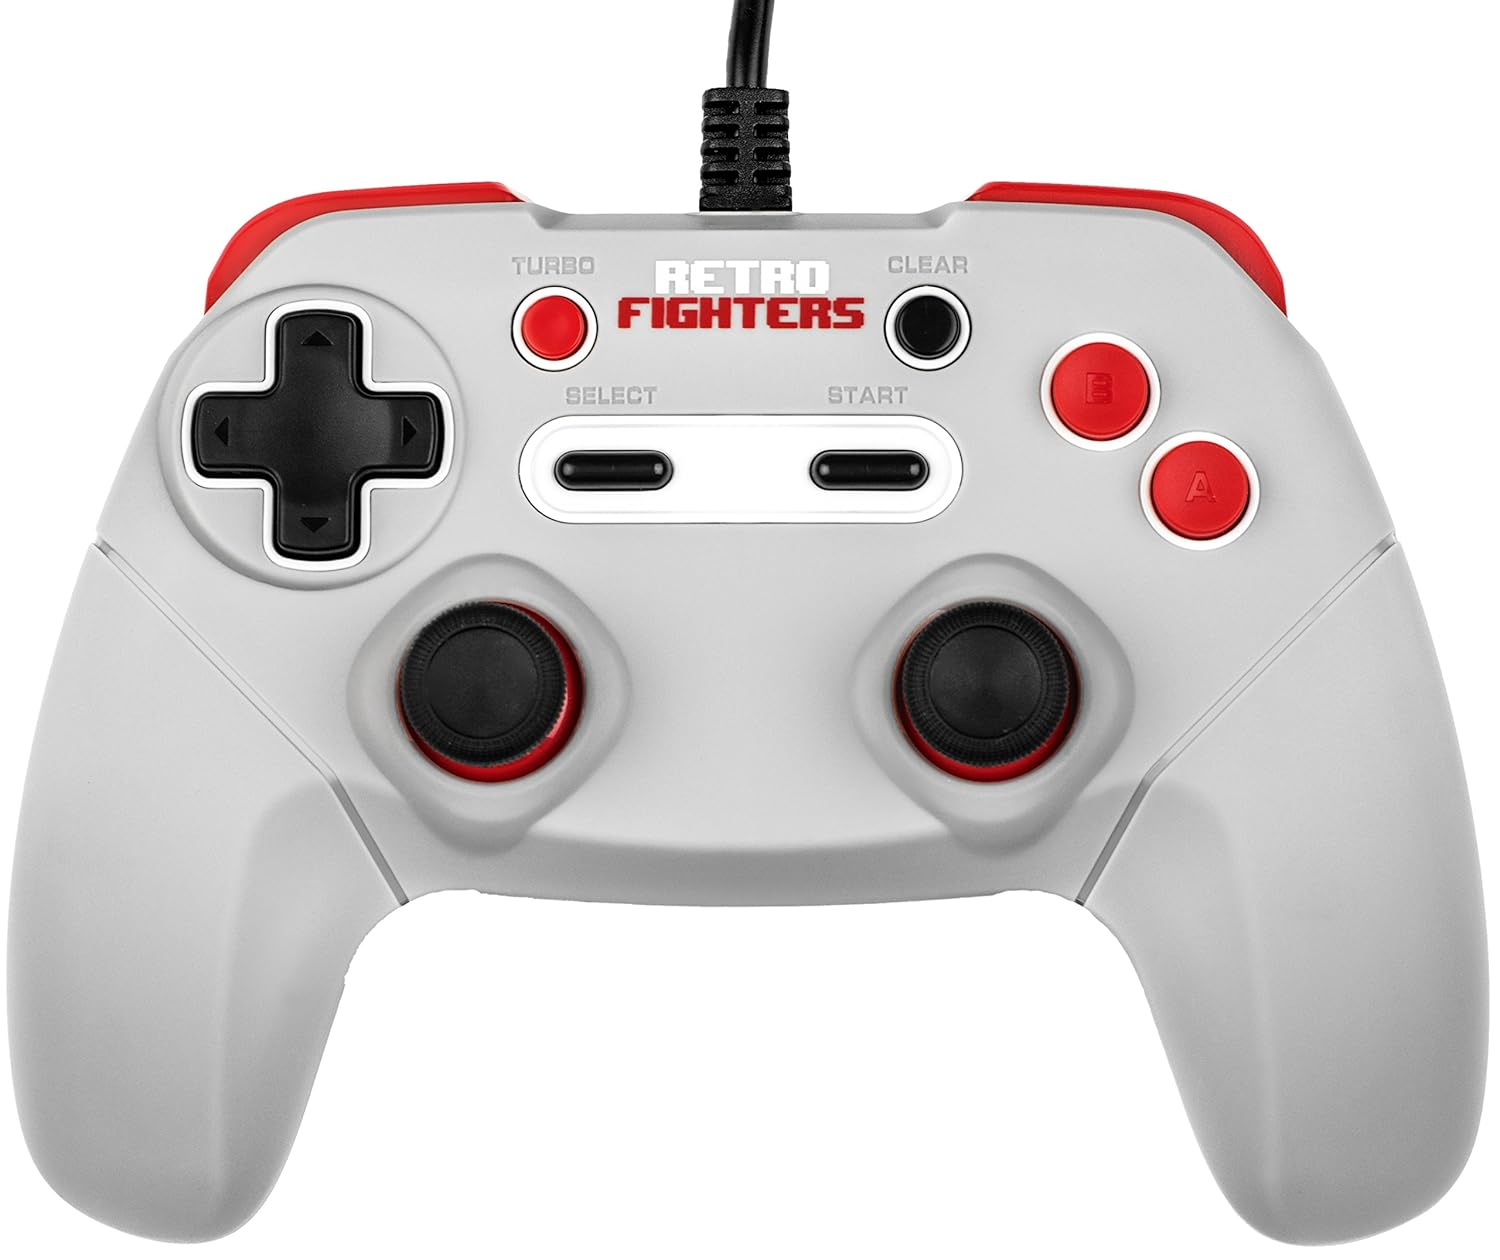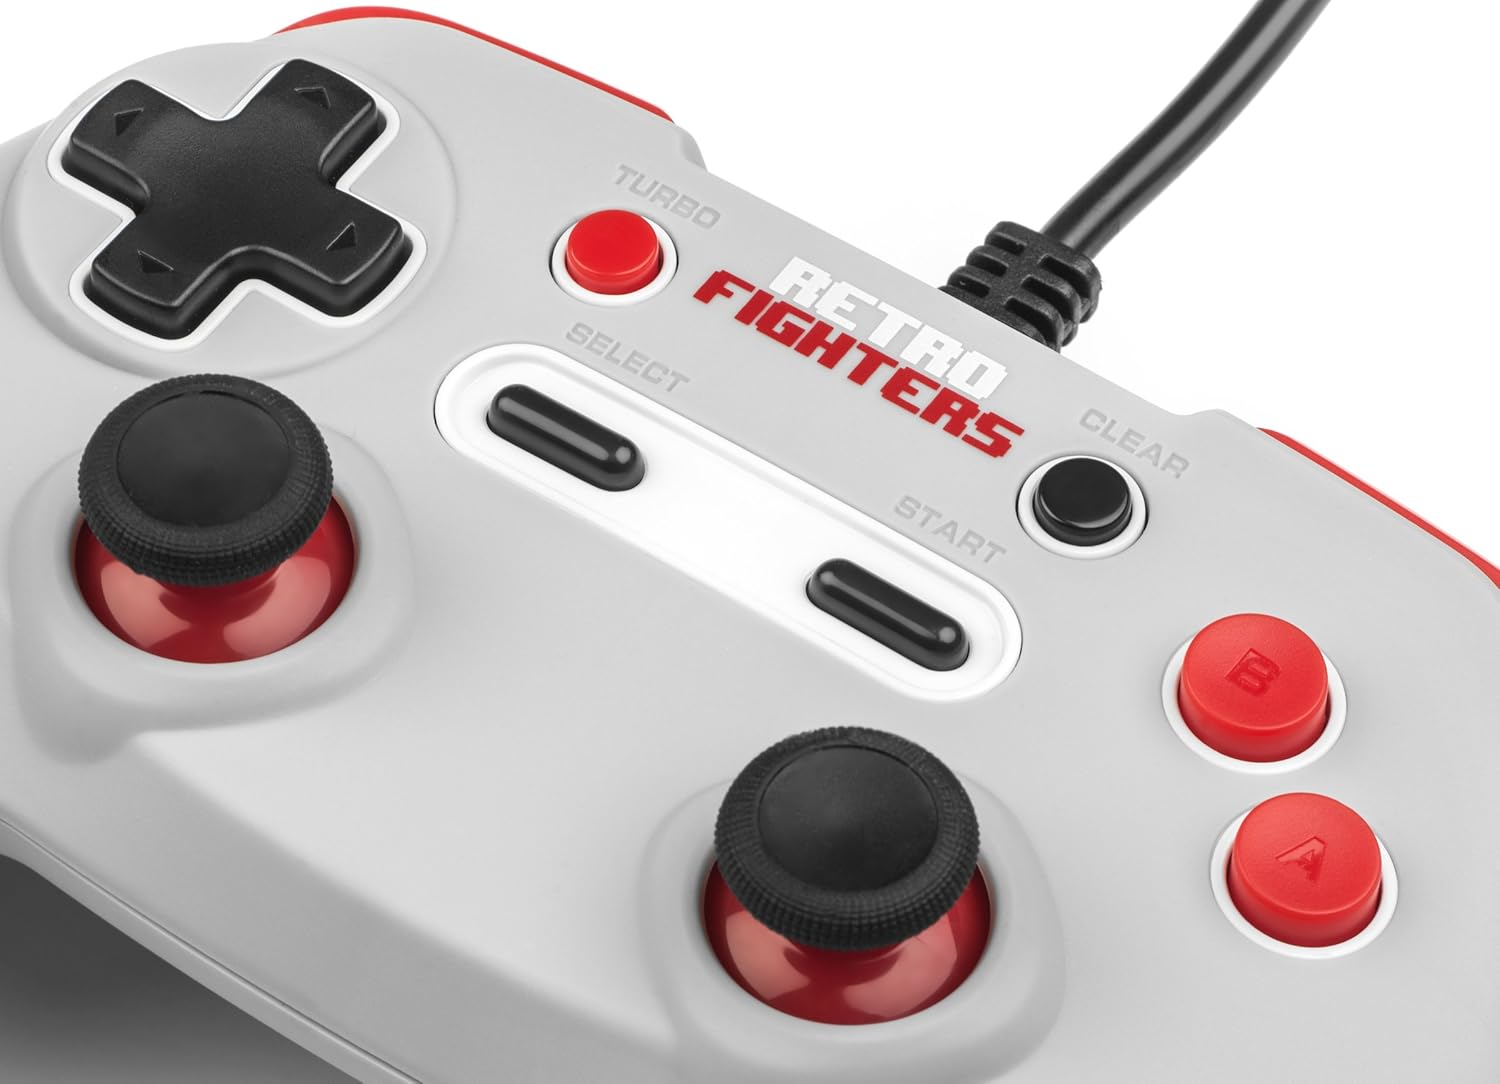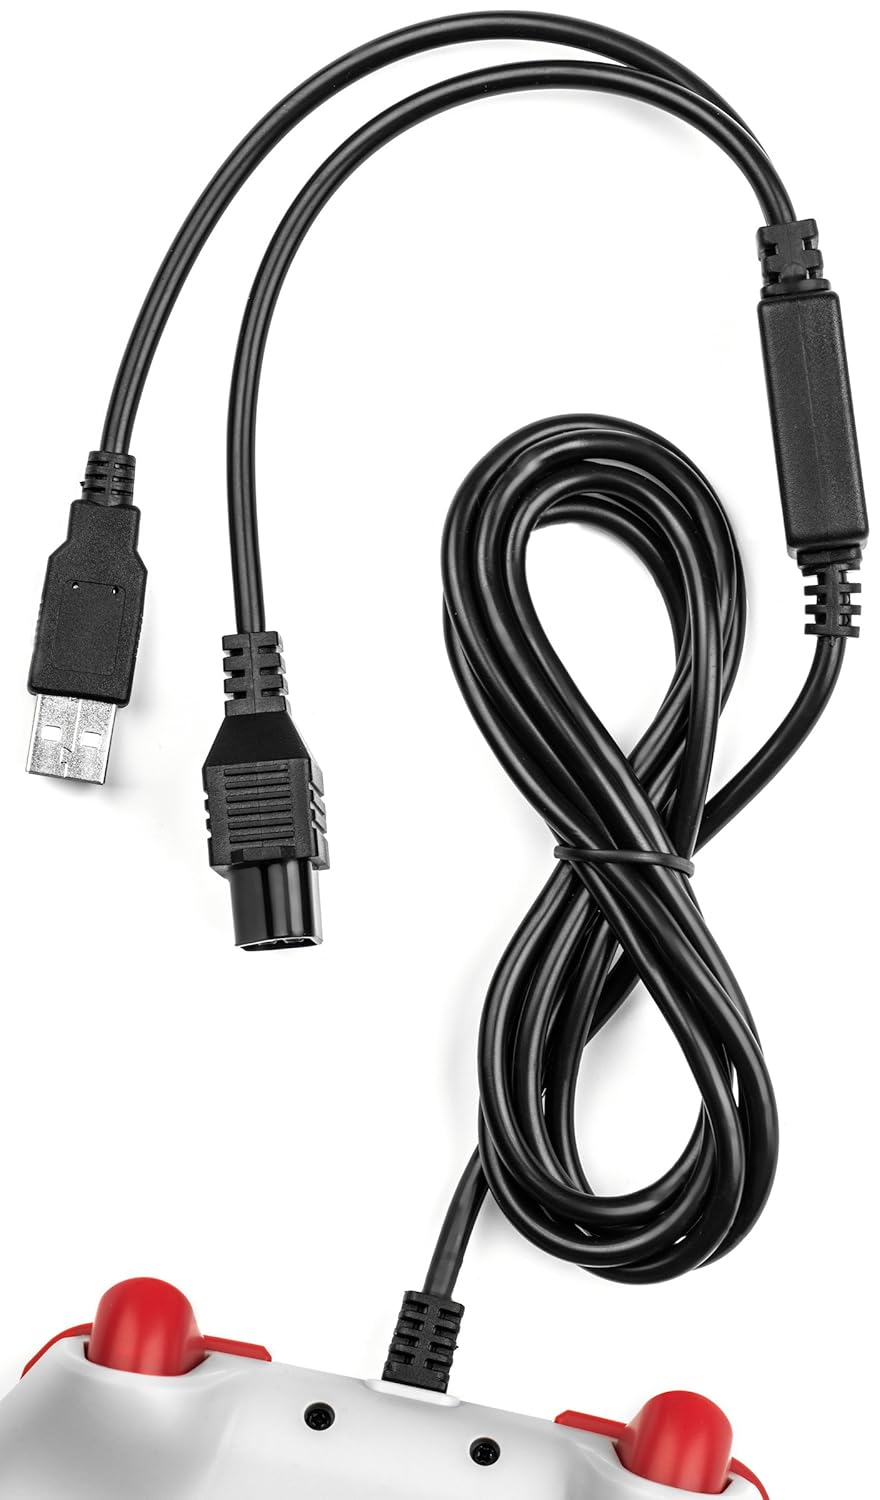
Retro Fighters Next Gen NES Controller NES/PC/Mac Compatible
Category: Video Games
The Retro Fighters "Jab Gamepad" is the first NES compatible controller to be completely redesigned with next generation features and attributes. Providing a new way to play your favorite classic NES games, the next gen styled controller has a completely updated look over the original NES controller. The Retro Fighters NES controller has the look, weight and feel of a modern controller. Right out of the box, the Retro Fighters NES controller is multi-compatible, being able to play on the original NES systems, aftermarket NES systems and PC or MAC. The Retro Fighters NES controller features an ergonomically shaped controller, which ensures the best gaming experience and a comfortable grip. The custom D-pad puts less stress on thumbs and provides a comfortable grip. Repositioned "B" and "A" buttons allow for a more comfortable and engrossing experience. Shoulder and trigger buttons are added and can be used in conjunction with analog sticks or the D-pad to allow for numerous button combinations. The ultra smooth and responsive analog sticks can also act as buttons, allowing any game to be played solely using the analog sticks. Finally a turbo function was added to the controller for games where a little extra help is needed. These additions make it the ultimate versatile NES controller for any genre of games and for all types of gamers. The Retro Fighters Jab NES Controller offers a new way to play your classic retro games!
Features: Next Generation NES Controller featuring modern design and attributes with ultra fast turbo function | Compatible with the original NES, PC, MAC and most 3rd party NES systems, 6 foot cable length. Not compatible with NES Classic Edition (NES Mini) | Ergonomic placement of the "B" and "A" buttons, allows for more comfortable gameplay | Added smooth analog sticks that can also act as buttons, push down to use either the "B" or "A" buttons | The addition of shoulder buttons and triggers make the controller versatile for any genre of games and for all types of gamers